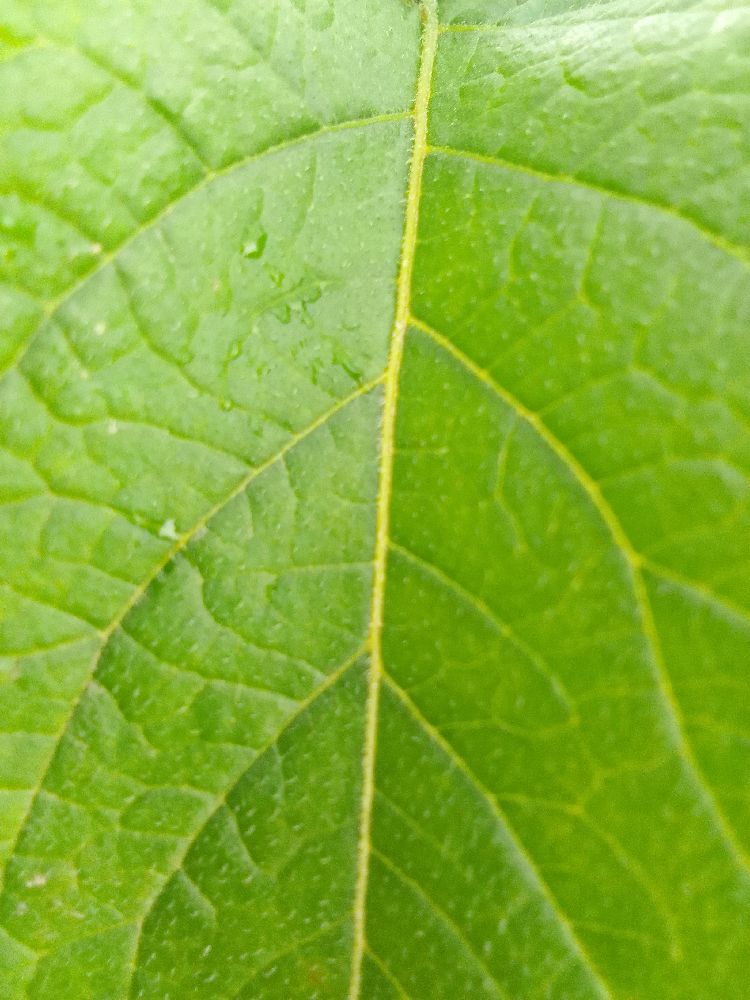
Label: Healthy